Univers

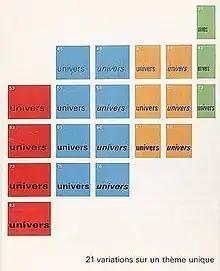
Rémy Peignot's Univers graphic emphasised the family's scope through referencing the periodic table.

Univers is one of a group of neo-grotesque sans-serif typefaces, all released in 1957, that includes Folio and Neue Haas Grotesk (later renamed Helvetica). As all are based on Akzidenz-Grotesk, these three faces are sometimes confused with each other. These typefaces figure prominently in the Swiss Style of graphic design.